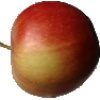
Label: Apple Red 2